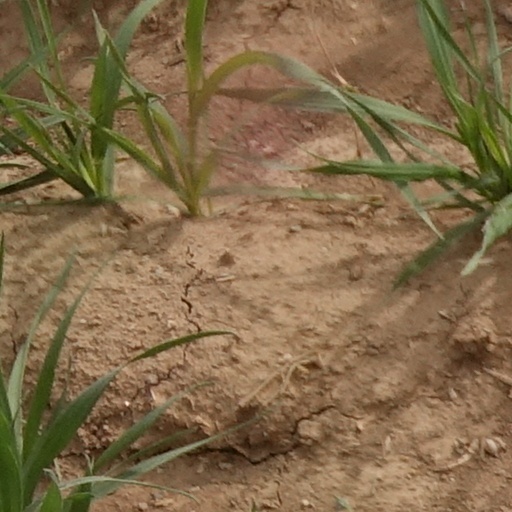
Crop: wheat